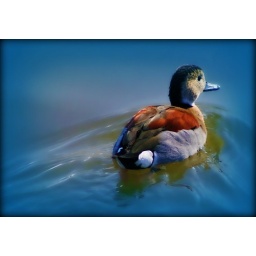
Native to Areas of South America, but spotted on a fishing lake in South East England.